Moesi

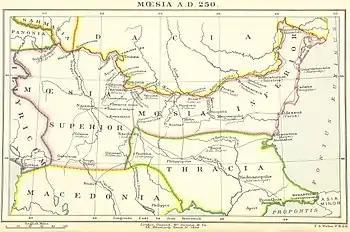
Roman Moesia in 250 AD, divided into the provinces of Moesia Superior to the west and Moesia Inferior to the east

In the late 1st century BCE, in Rome a new ideological discourse was formed. Propagated by poets like Horace and Ovid, it constructed a glorious Trojan past for the Romans, who were claimed to be descendants of Trojan Dardanians. In the years before the Trojan origin story became the official Roman narrative about their origins, the Romans came into conflict in the Balkans with a people who were known as the Dardani. In public discourse this created the problem that the Roman army could be seen as fighting against a people who could be related to the ancestors of the Romans. The image of the historical Dardani in the 1st century BC was that of Illyrian barbarians who raided their Macedonian frontier and had to be dealt with. In this context, the name of a people known as the "Moesi" appeared in Roman sources. The "Moesi" are mentioned only in three ancient sources in the period after the death of Emperor Augustus in 14 CE. The name itself was taken from the name of the Mysians in Asia Minor. The choice seems to be related to the fact that the Trojan-era Mysians lived close to the Trojan-era Dardanians. Ovid mentions the Moesi as a people who raided the inner Balkan provinces of Romans. Strabo is the first who linked the Balkan "Moesi" considering them to be of the same origin as the Homeric "Mysi" of northwest Anatolia. Strabo constructs a story according to which Moesian presence in the Danubian area dates to the campaigns of Aelius Catus, who moved 50.000 Moesians from coastal Thrace near the Getae around 4 CE. Strabo's argumentation that the Moesi were moved in the region by Aelius Catus has been criticized for its "illogical and controversial arguments". Strabo in Geography mentions no historical events in relation to the Moesi in contrast to the historical details he reports about the Getae and the Triballi who would have been their neighbours. This is seen as more evidence that the Moesi as a people were in fact a recent construct.